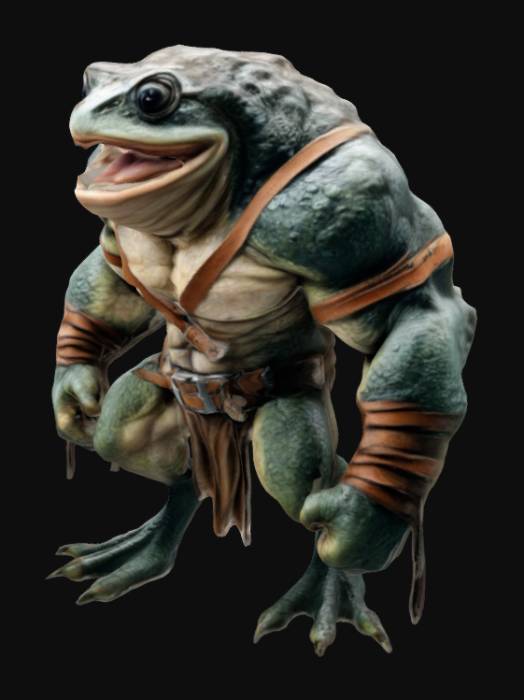
미적 점수 (1~10점): 6